The Bankers of God: The Calvi Affair

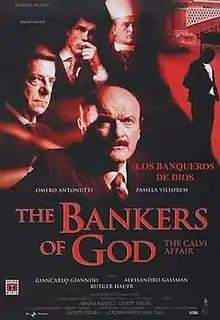

The Bankers of God: The Calvi Affair ( also known as "The God's Bankers") is an Italian drama film directed in 2002 by Giuseppe Ferrara.